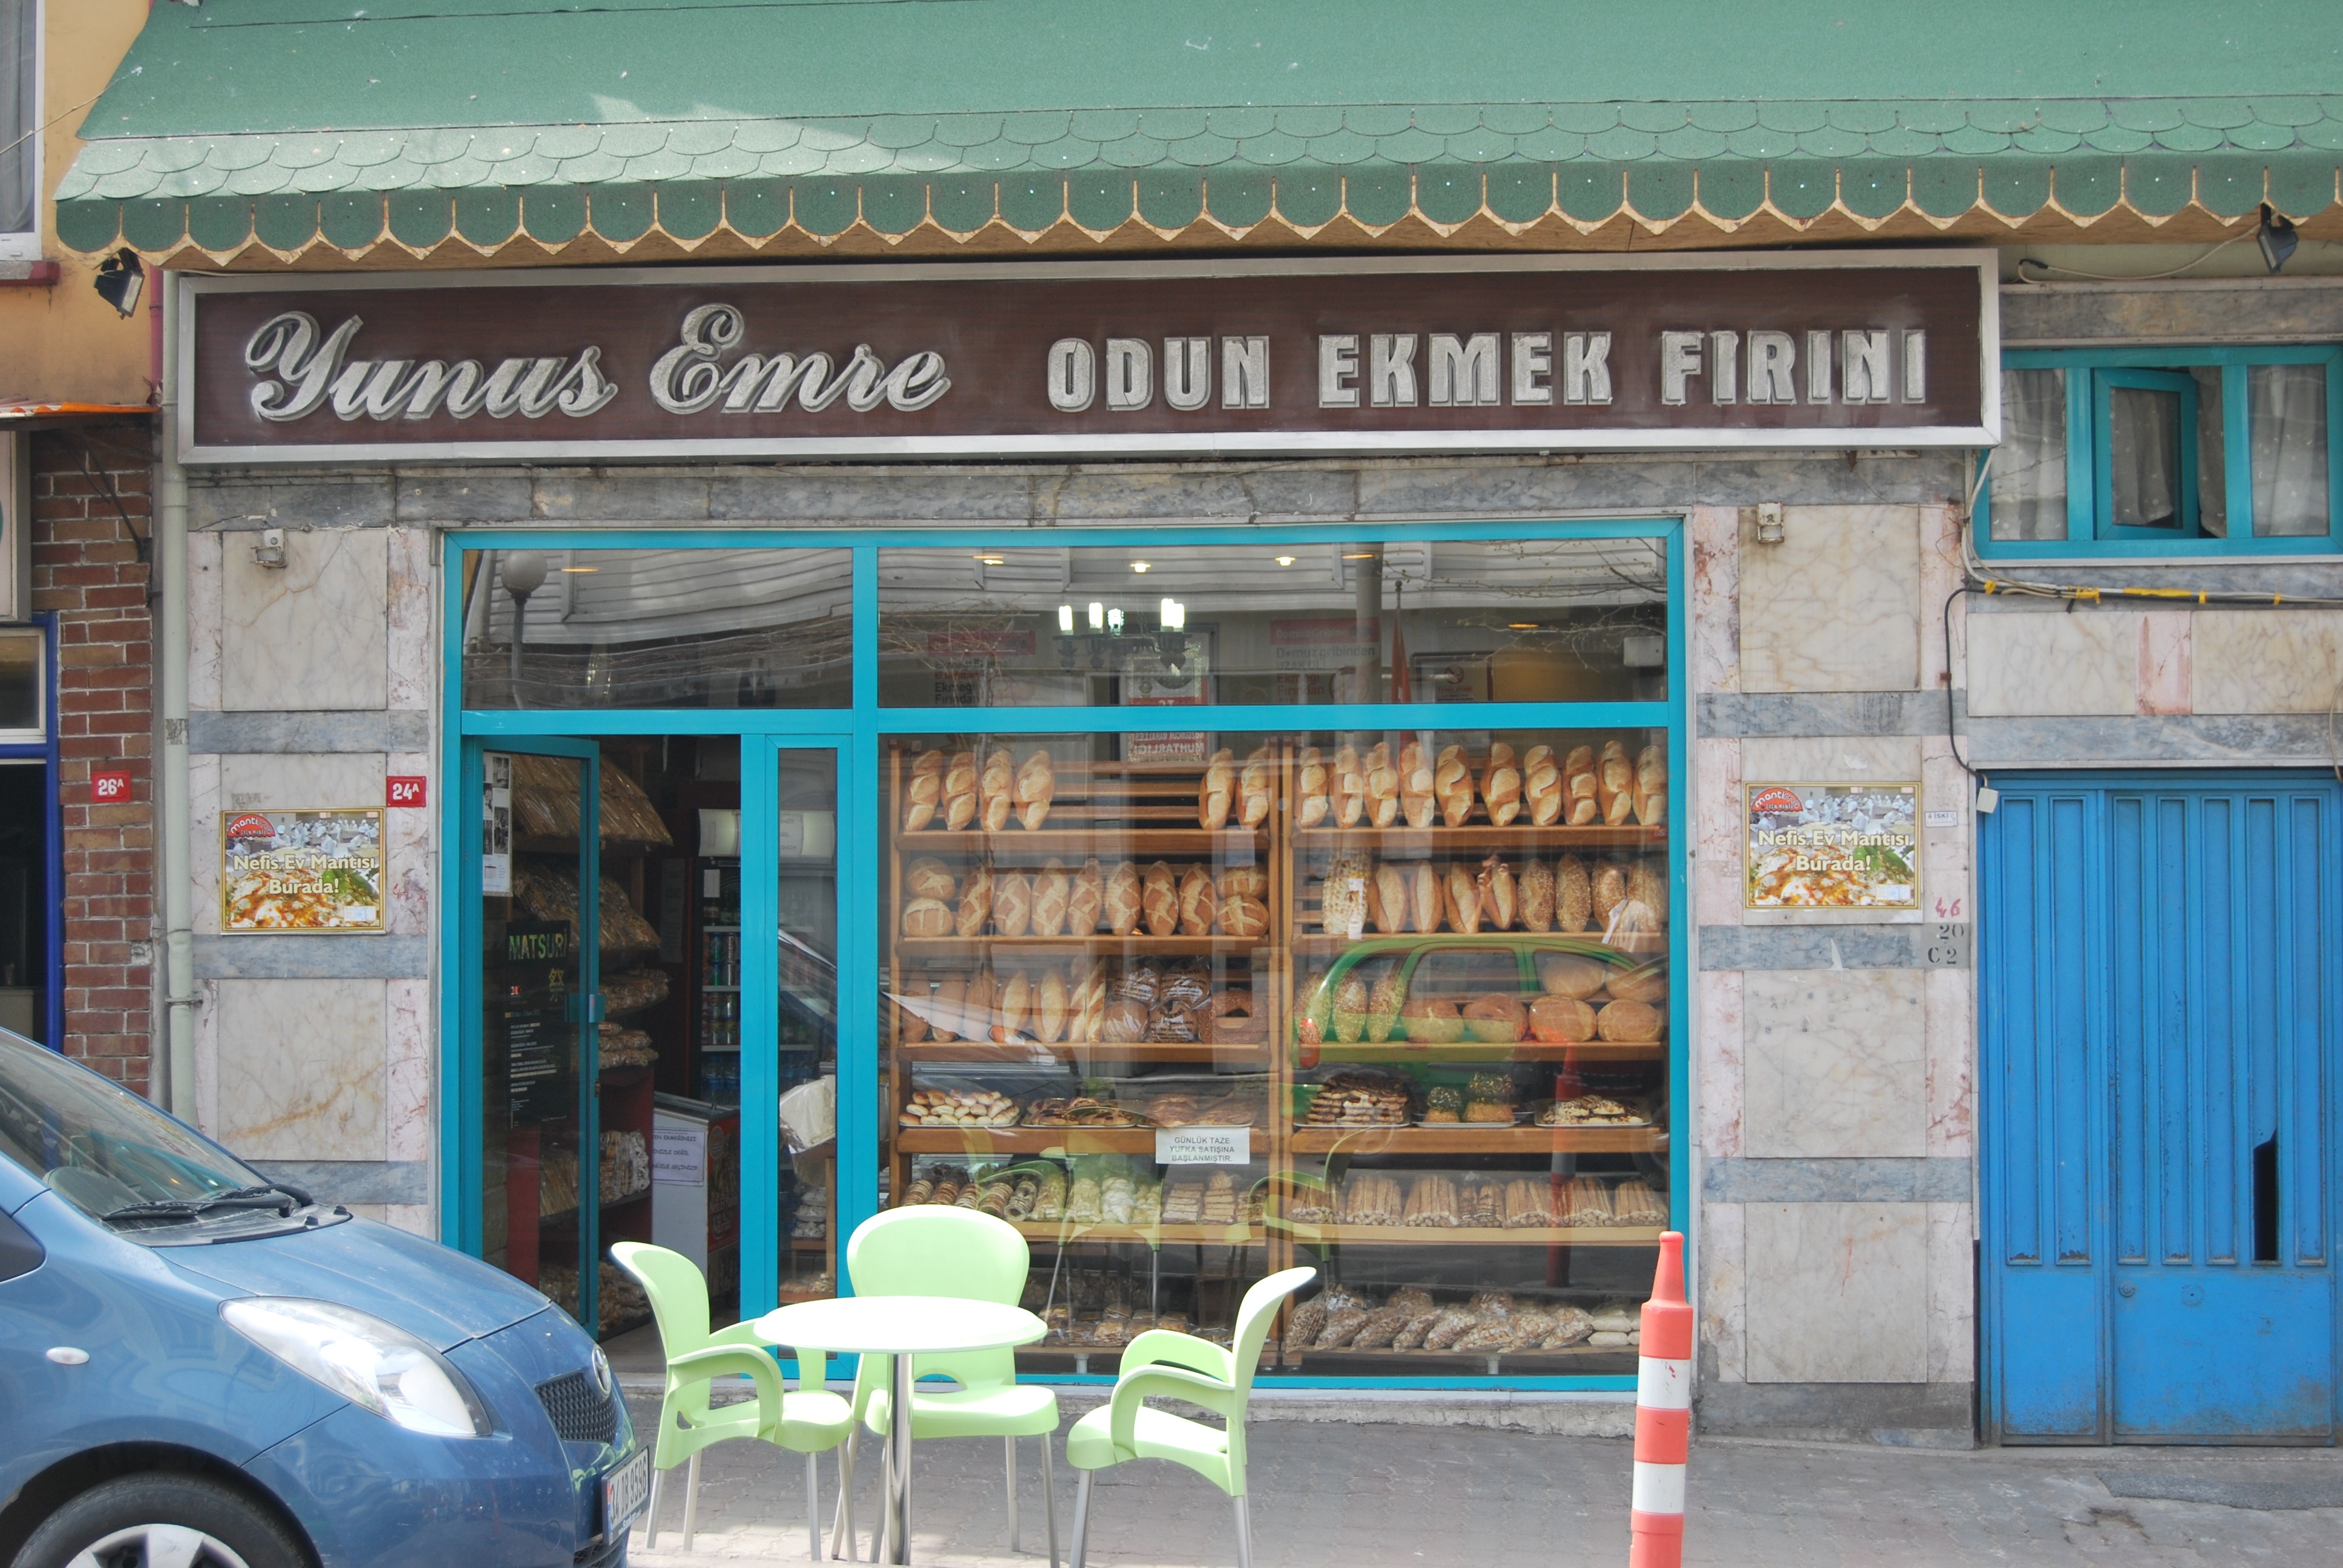
town, restaurant, travel, bakery, turkey, istanbul, retail, urban area, kuzgunzcuk